Rainbow Sentai Robin

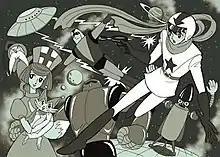

is an anime and manga created by Shotaro Ishinomori and his manga/anime studio Studio Zero. It is the first anime to feature a 5-unit superhero team with the anime series was produced by Toei Animation. The series was also broadcast in Germany, Spain, and France. Hayao Miyazaki was a key animator on episodes 34 and 38.